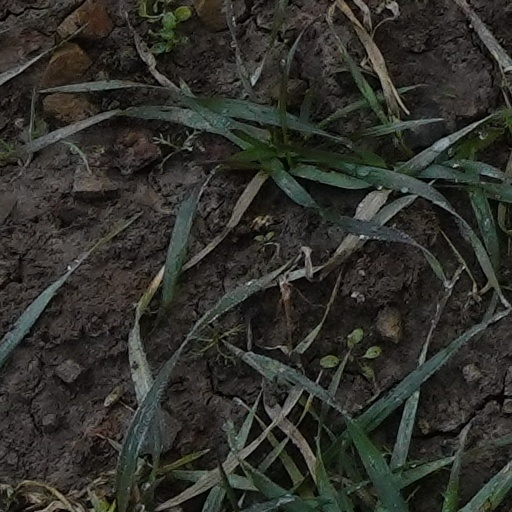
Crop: wheat